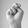
ASL letter: N